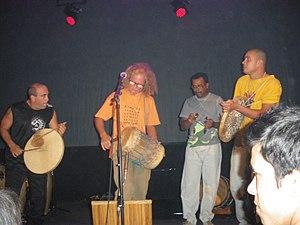
Danyèl Waro avec ses musiciens.
Danyèl Waro, est un musicien, chanteur, poète de l'île de La Réunion né le 10 mai 1955 au Tampon. Il est à l'origine d'un renouveau du maloya dans l'île et de sa reconnaissance en France.